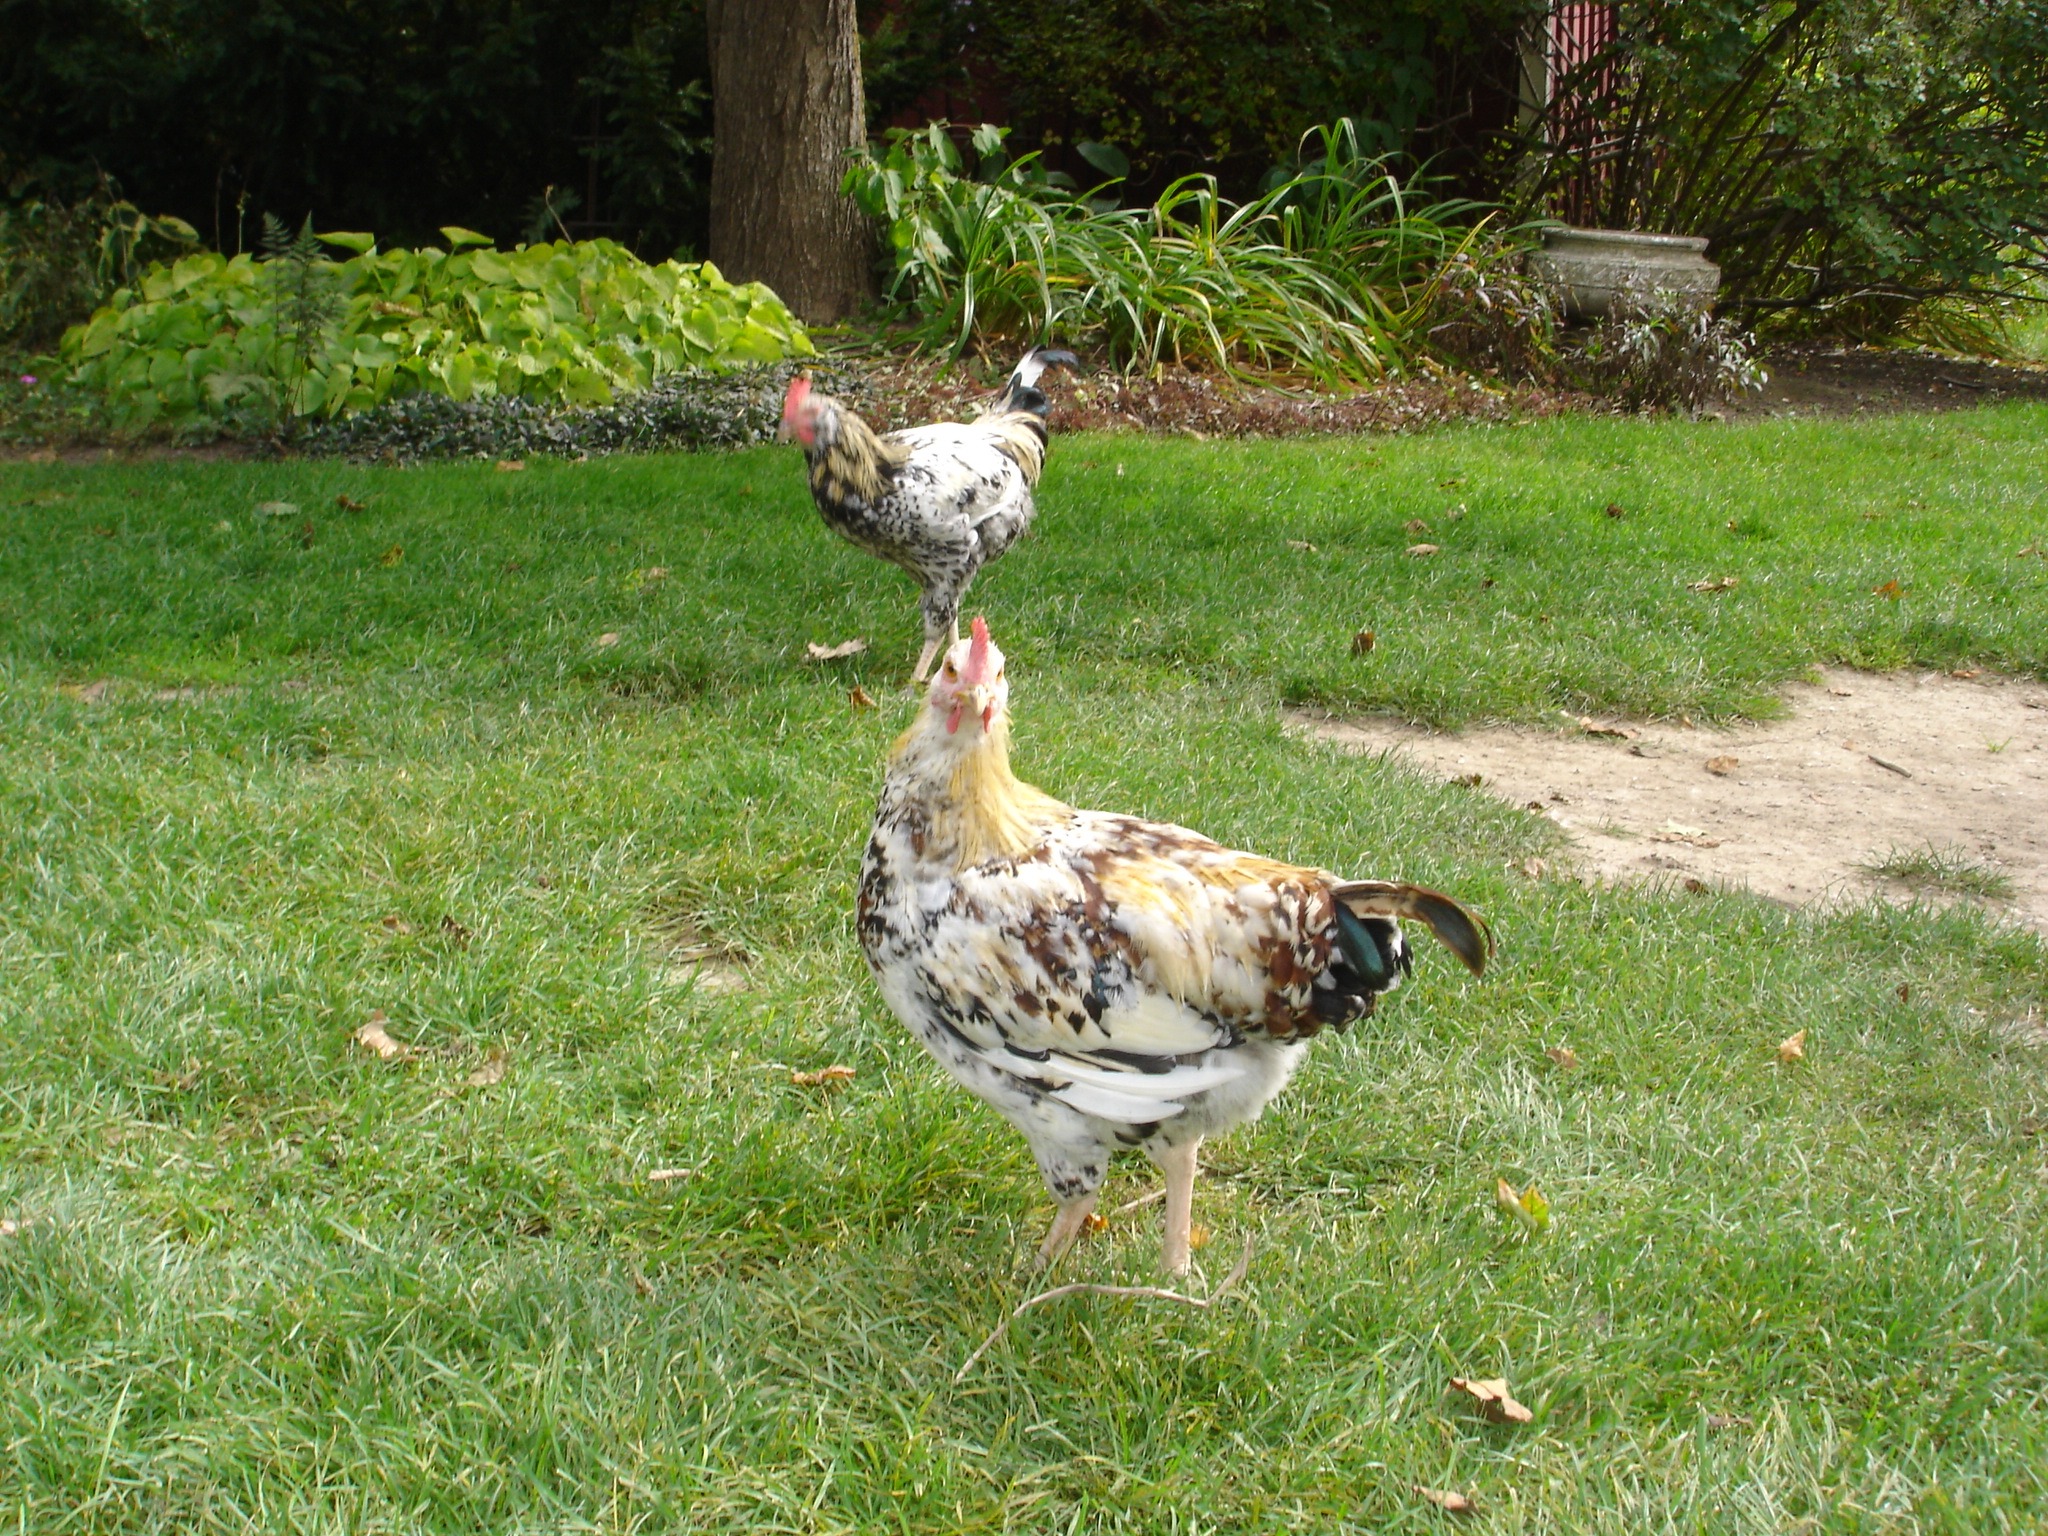
nature, outdoor, wilderness, bird, farm, wildlife, wild, beak, mammal, freedom, feather, chicken, fowl, fauna, majestic, hen, wings, vertebrate, creature, water bird